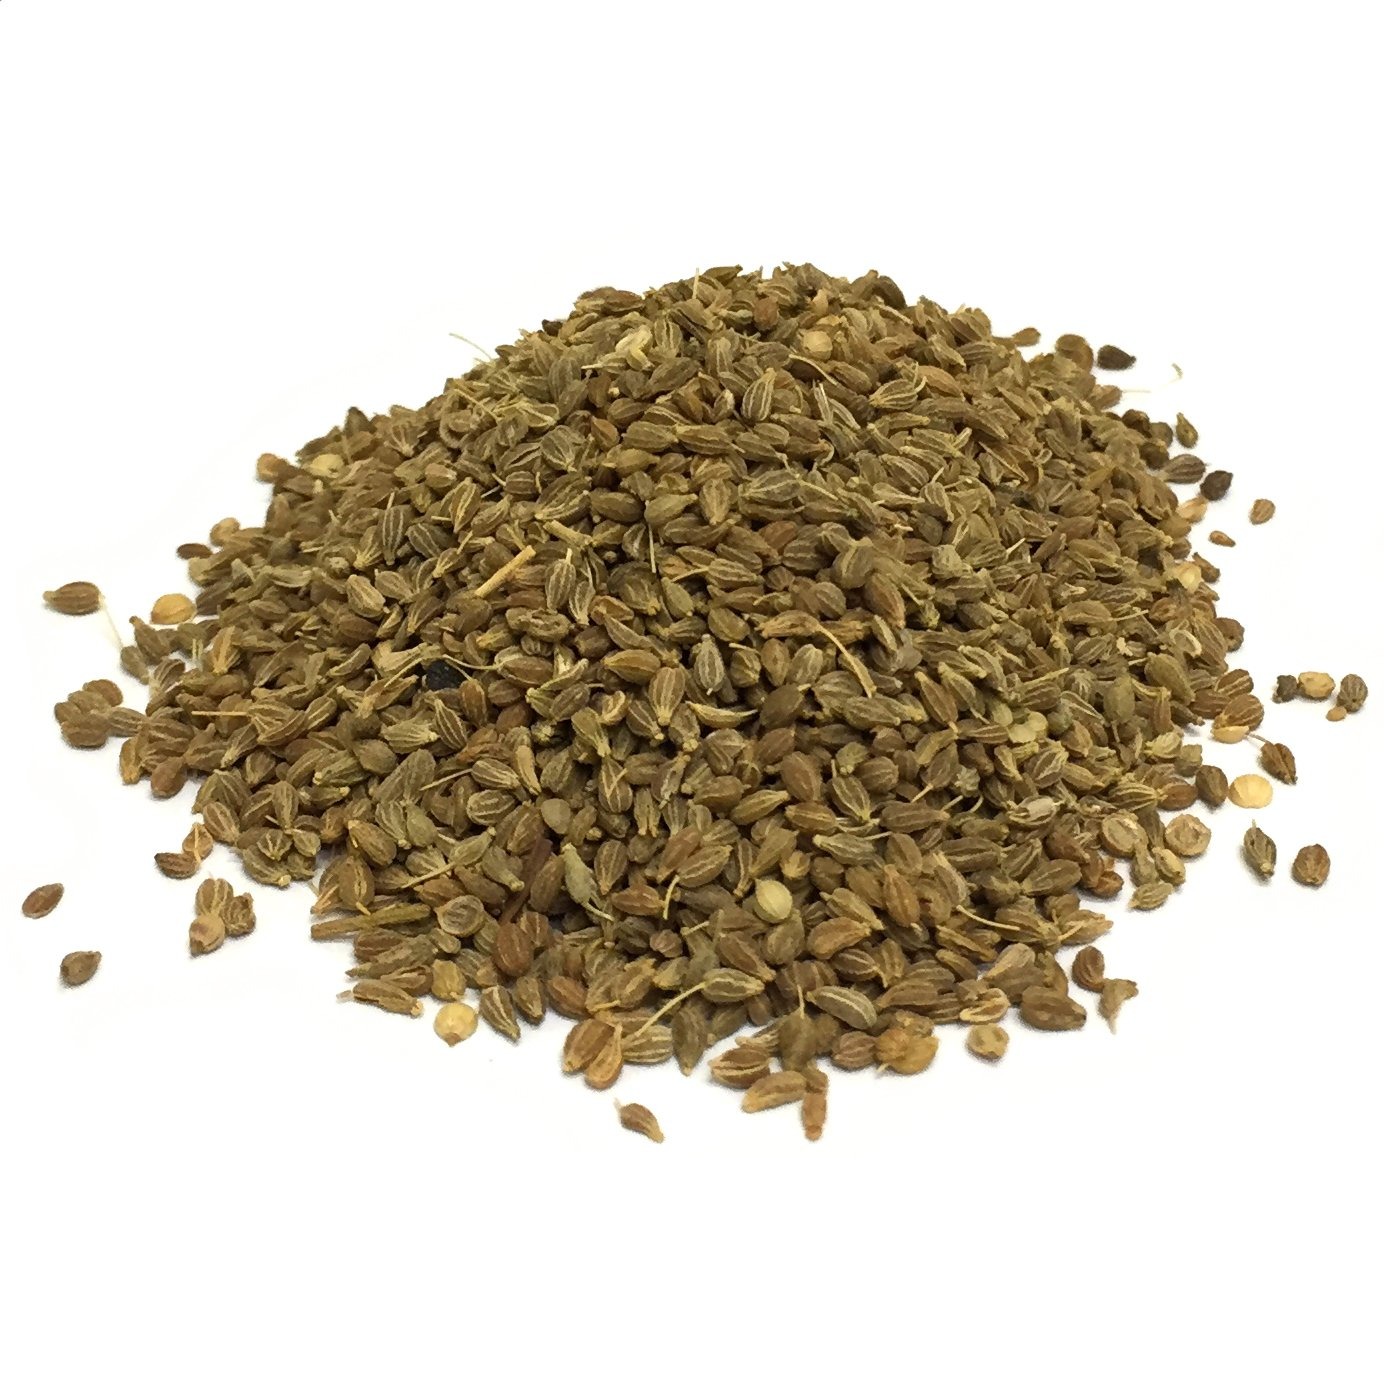
Item Name: Best Botanicals Anise Seed Whole 16 oz. (Organic)
Product Description: Organic
Value: 16.0
Unit: Ounce

Price: 20